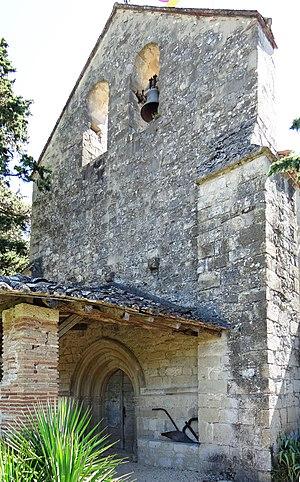
Montpezat - Église Saint-Jean de Balerme - Façade
L'église Saint-Jean de Balerme est une église catholique située à Montpezat, en France. L'église est placée sous le patronage de saint Jean-Baptiste.